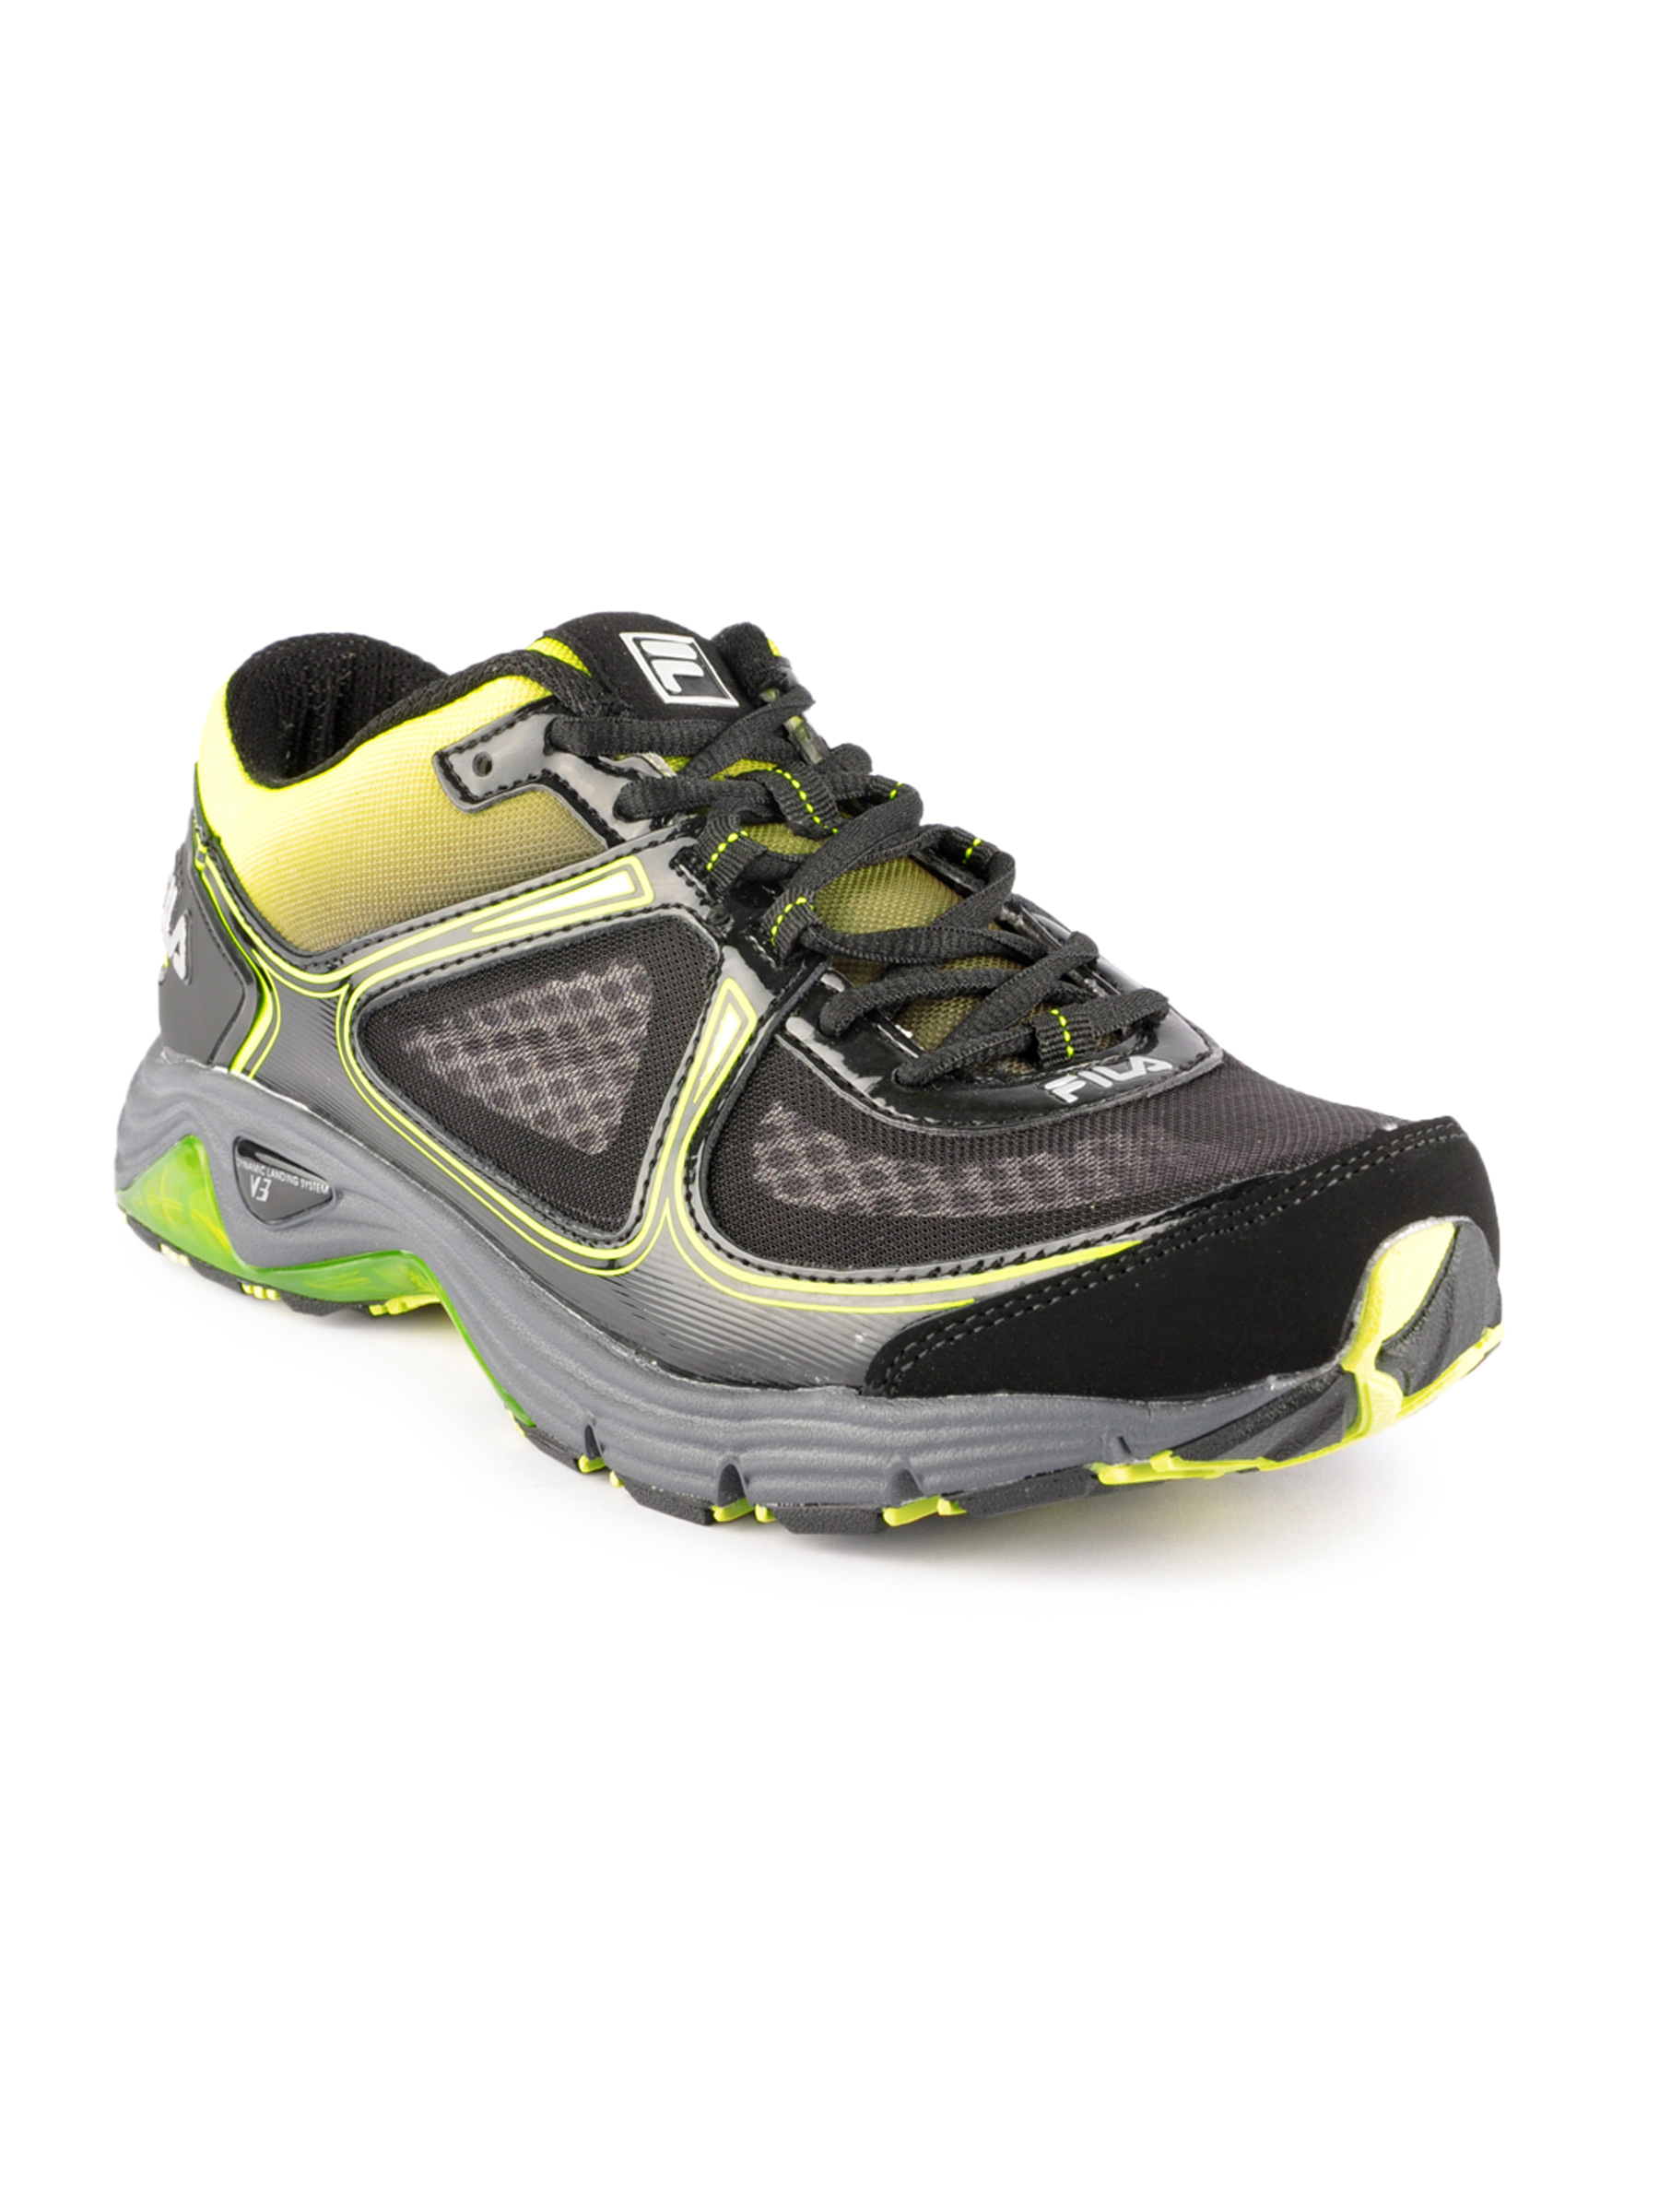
Fila Men Dls Spry Black Sports Shoes
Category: Footwear / Shoes / Sports Shoes
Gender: Men
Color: Black
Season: Fall 2011
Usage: Sports